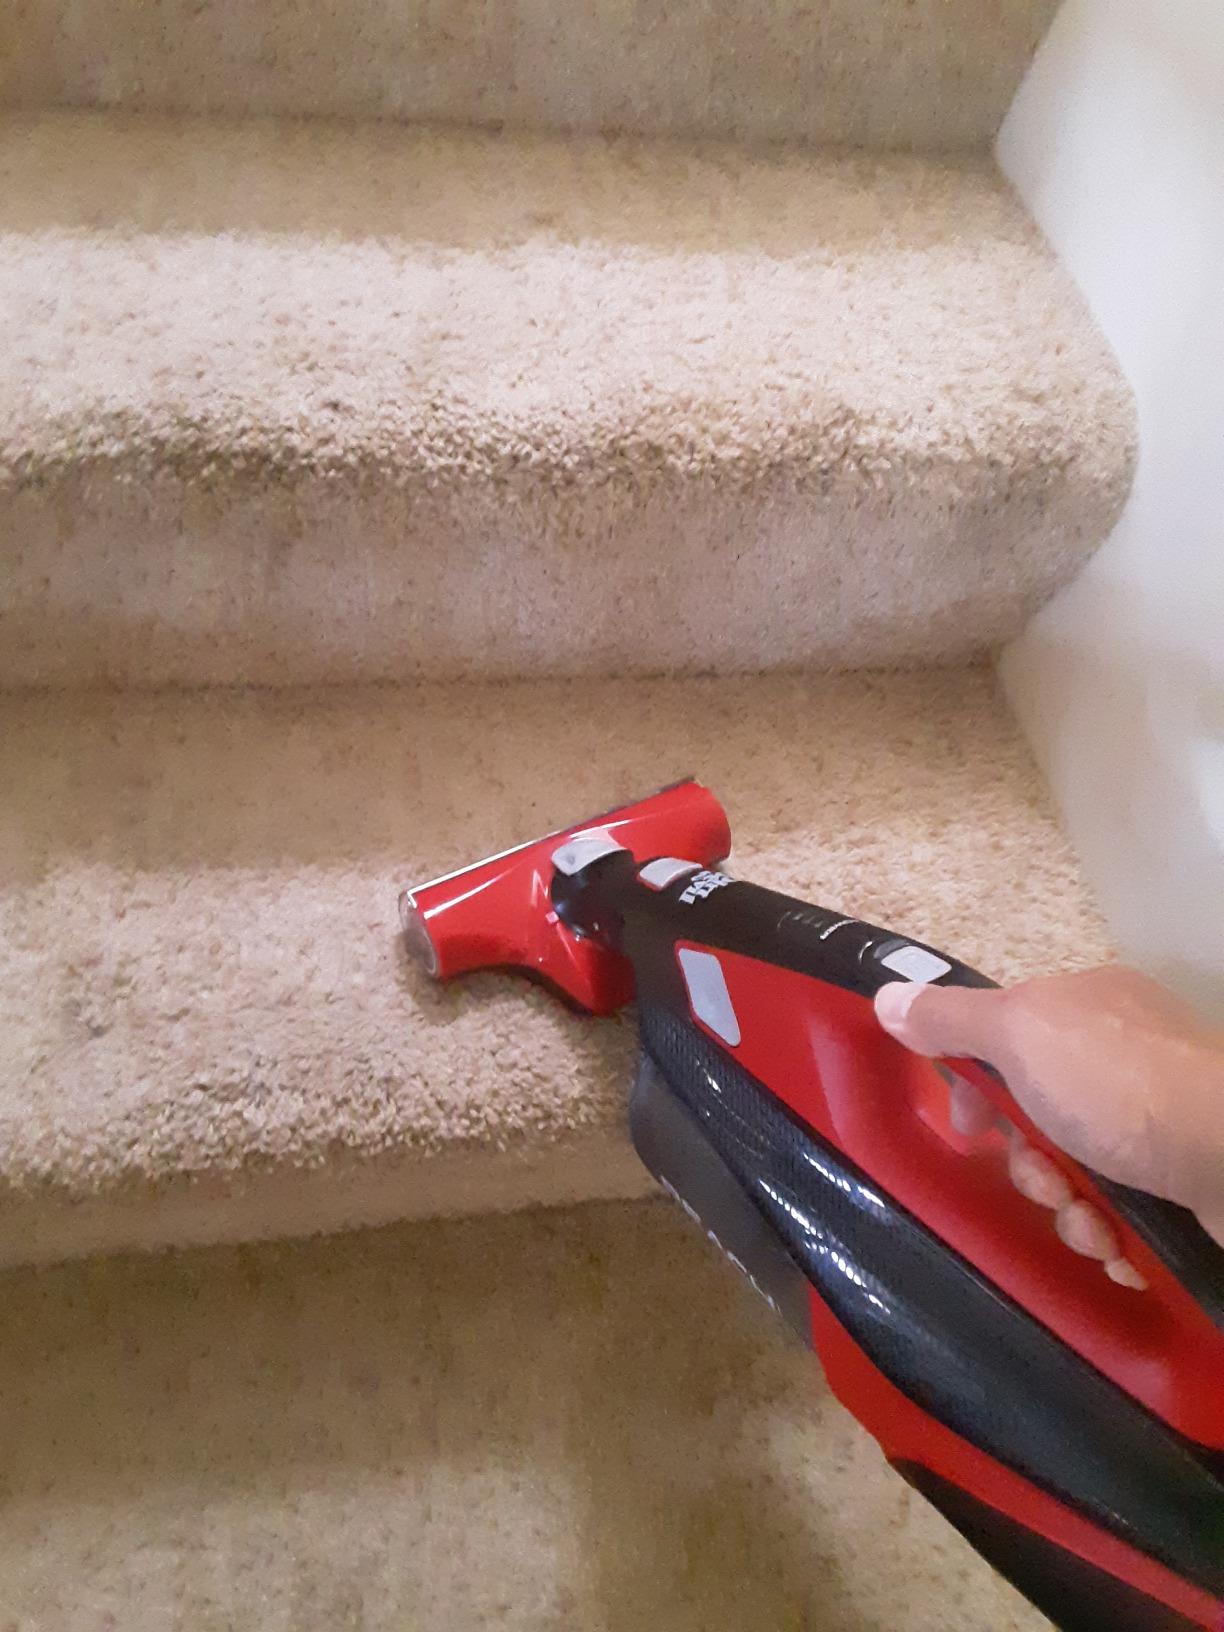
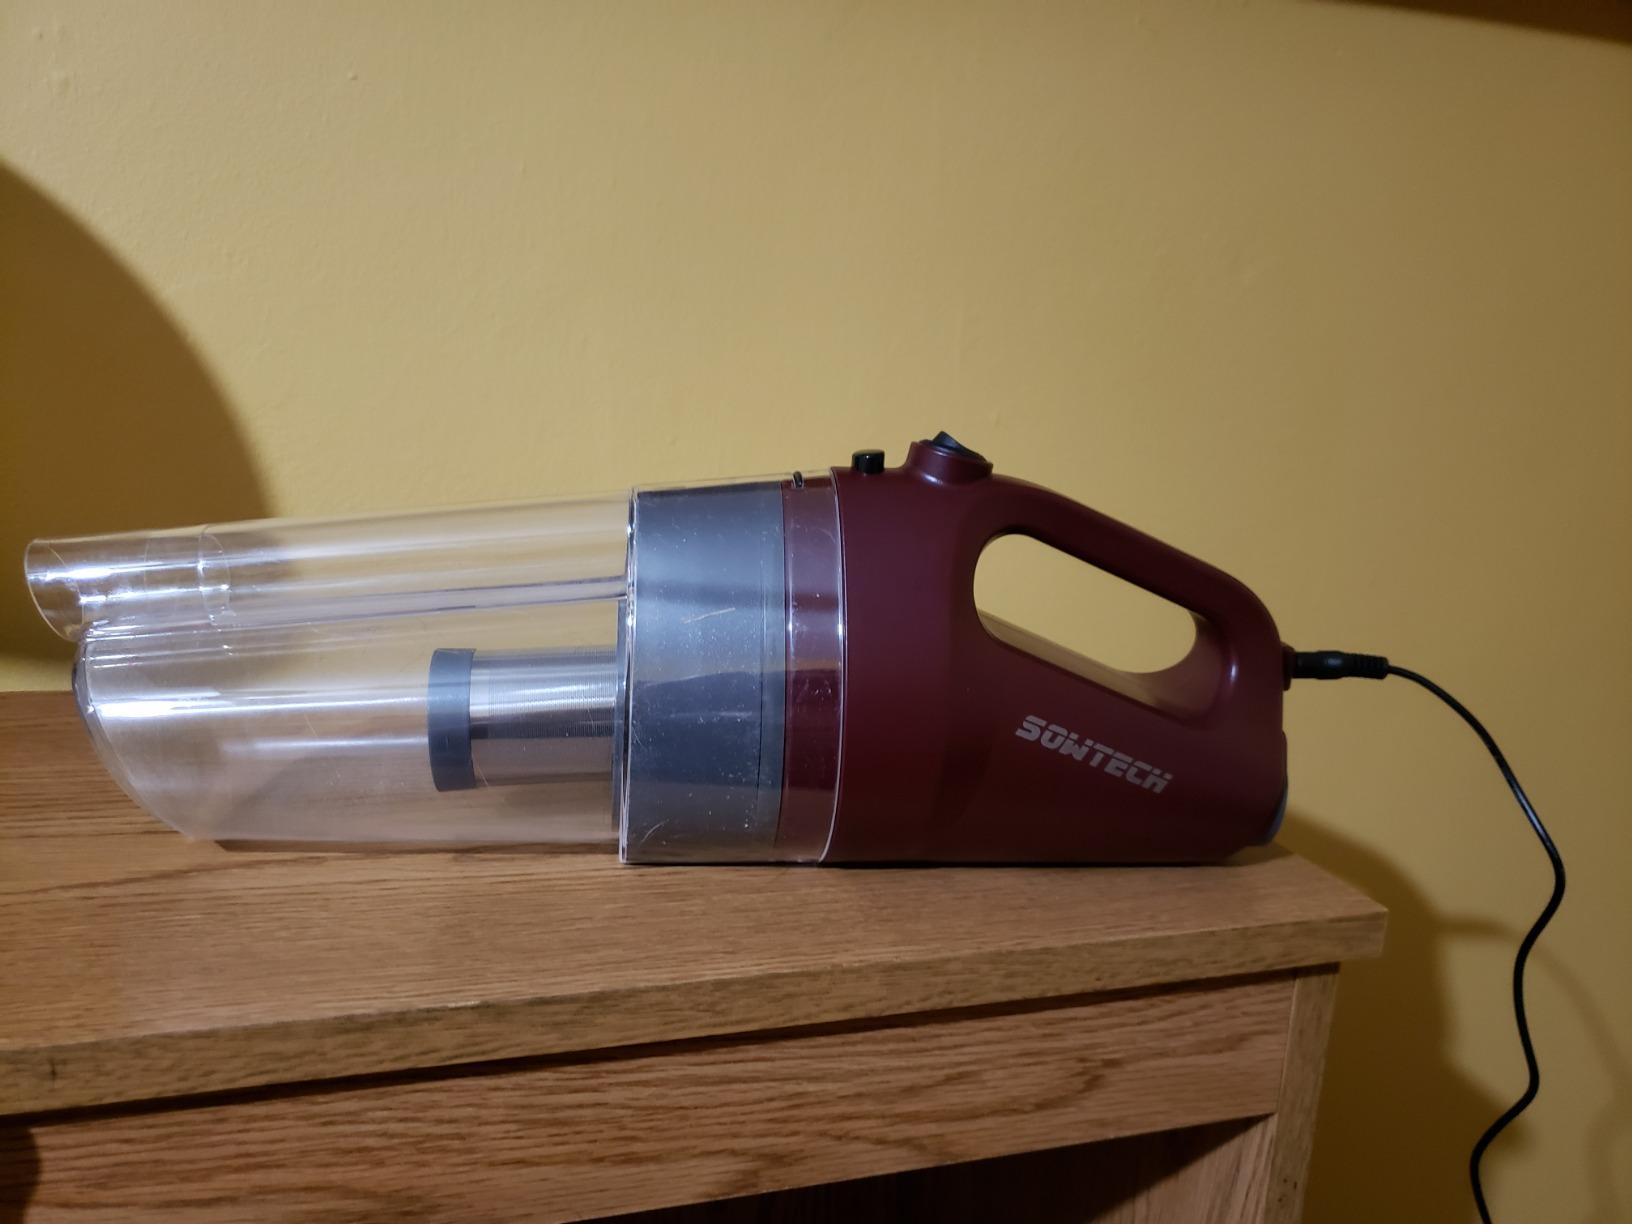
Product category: items_vacuum
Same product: no